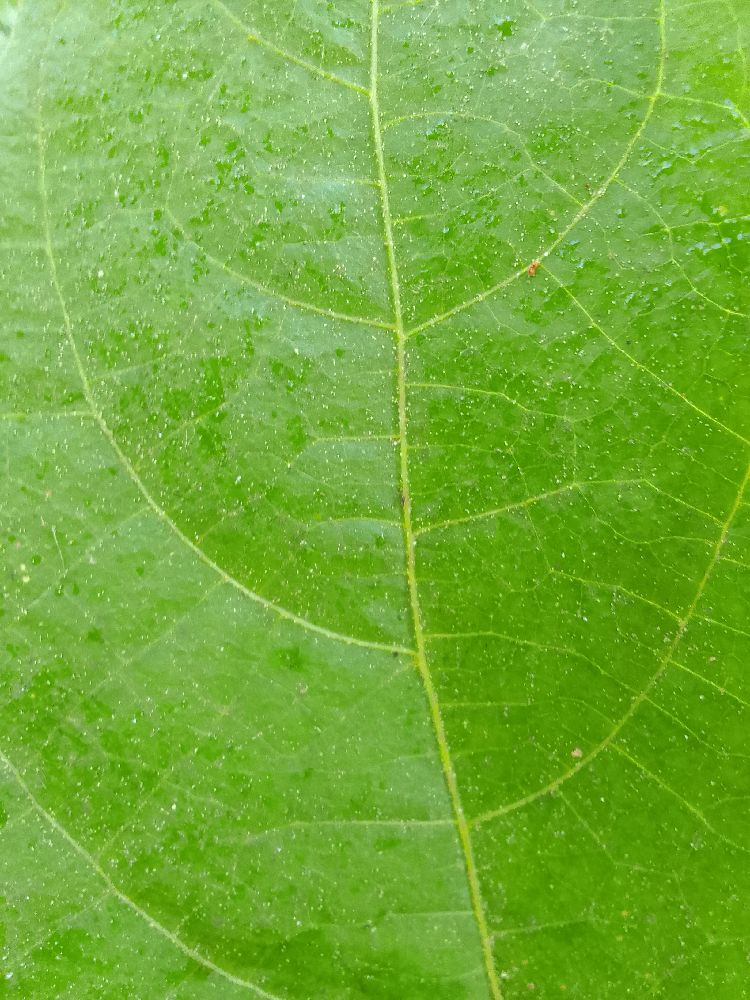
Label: healthy